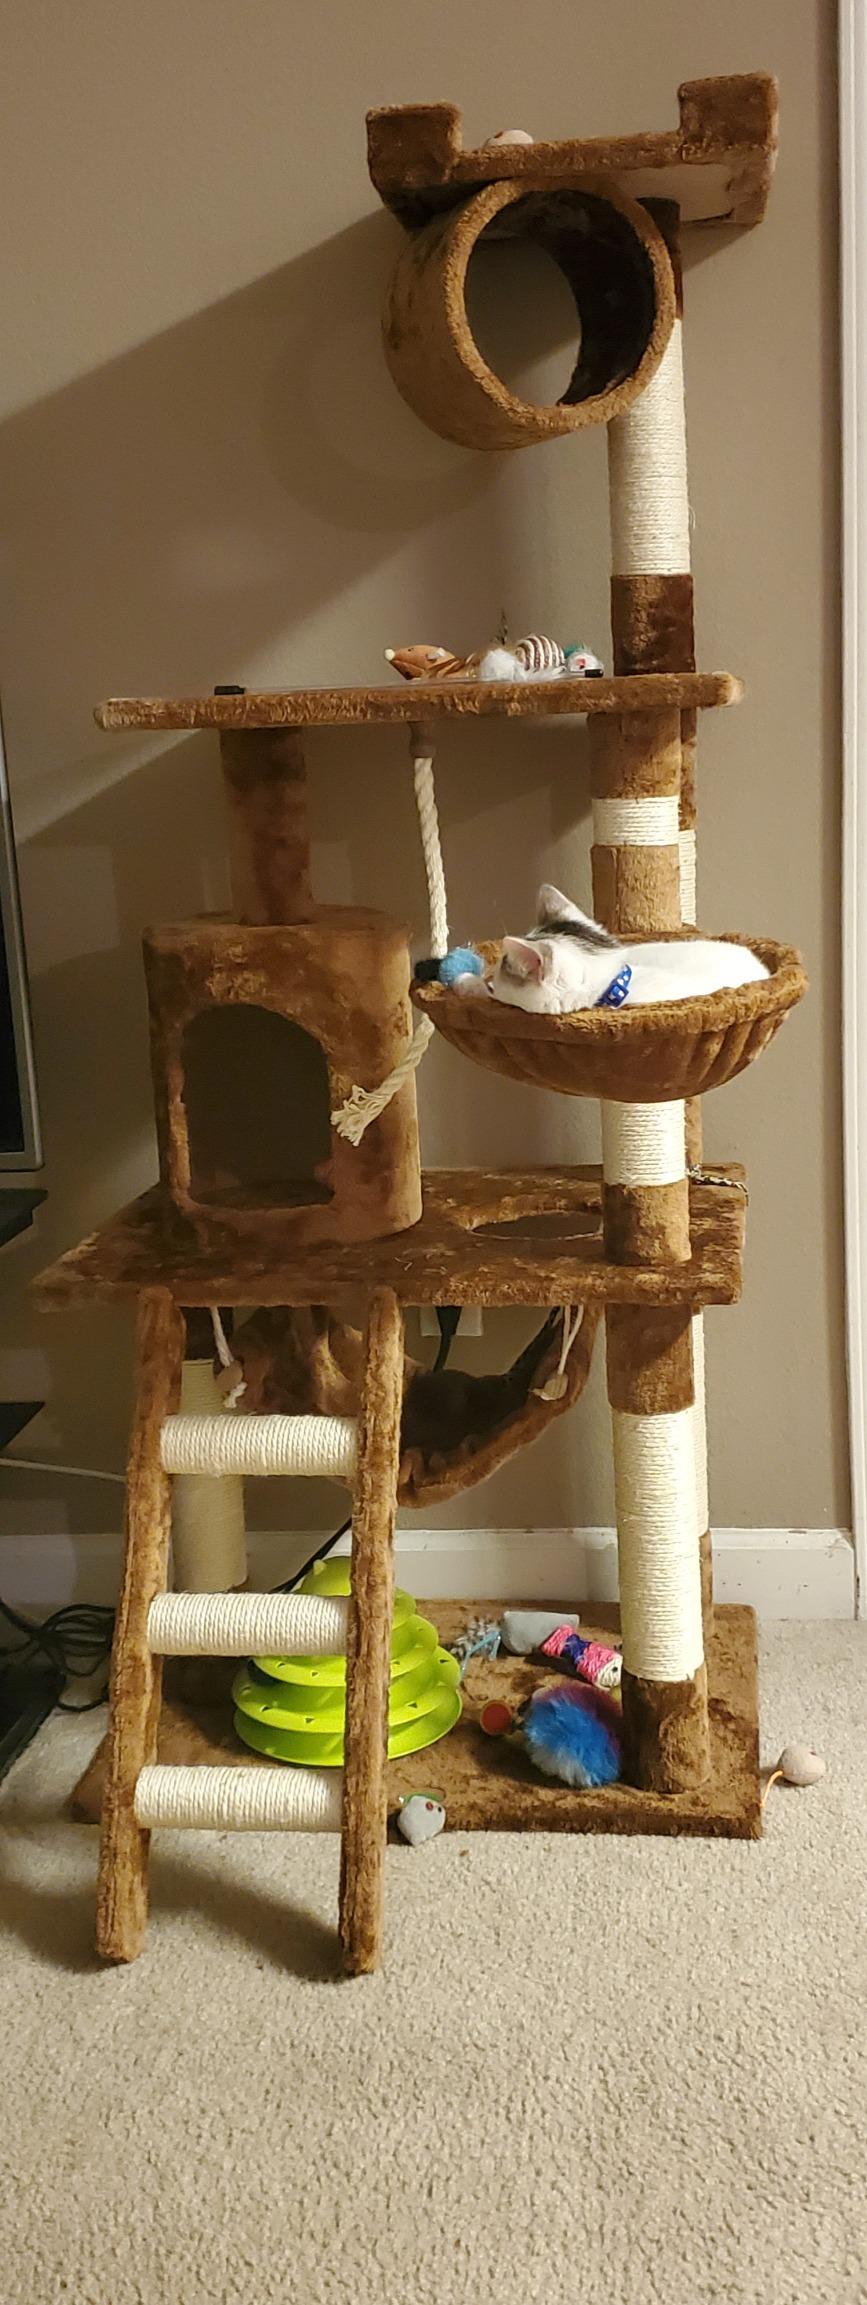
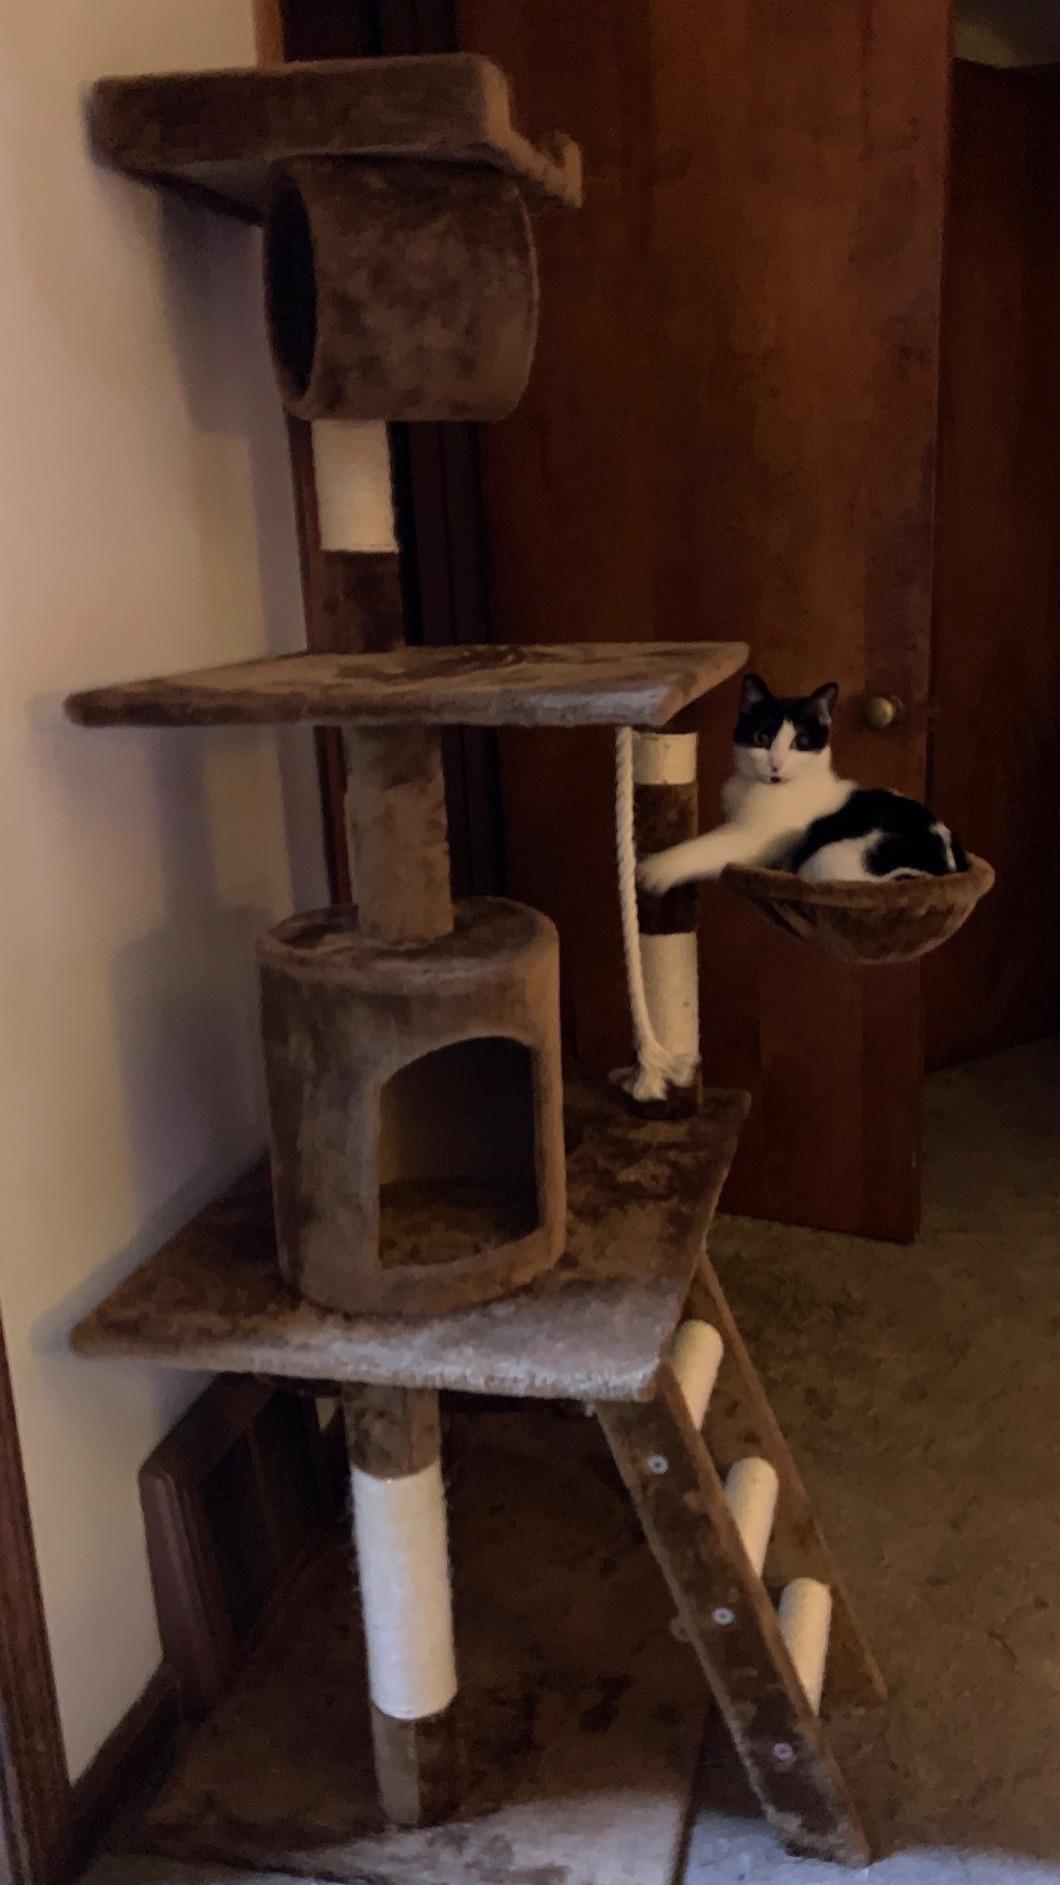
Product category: items_cat tree
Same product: yes